The Alphabet from A to Y with Bonus Letter Z!

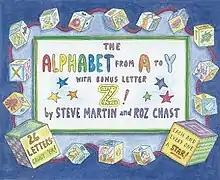
The front cover art for "The Alphabet from A to Y With Bonus Letter Z! "

The Alphabet From A to Y with Bonus Letter Z! is a children's book aimed at infants and preschoolers containing couplets written by comedian, writer, and humorist Steve Martin, with illustrations by "New Yorker" cartoonist Roz Chast.